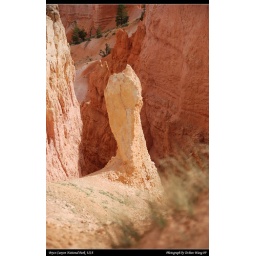
A pinnacle or odd-shaped rock left standing by the forces of erosion.